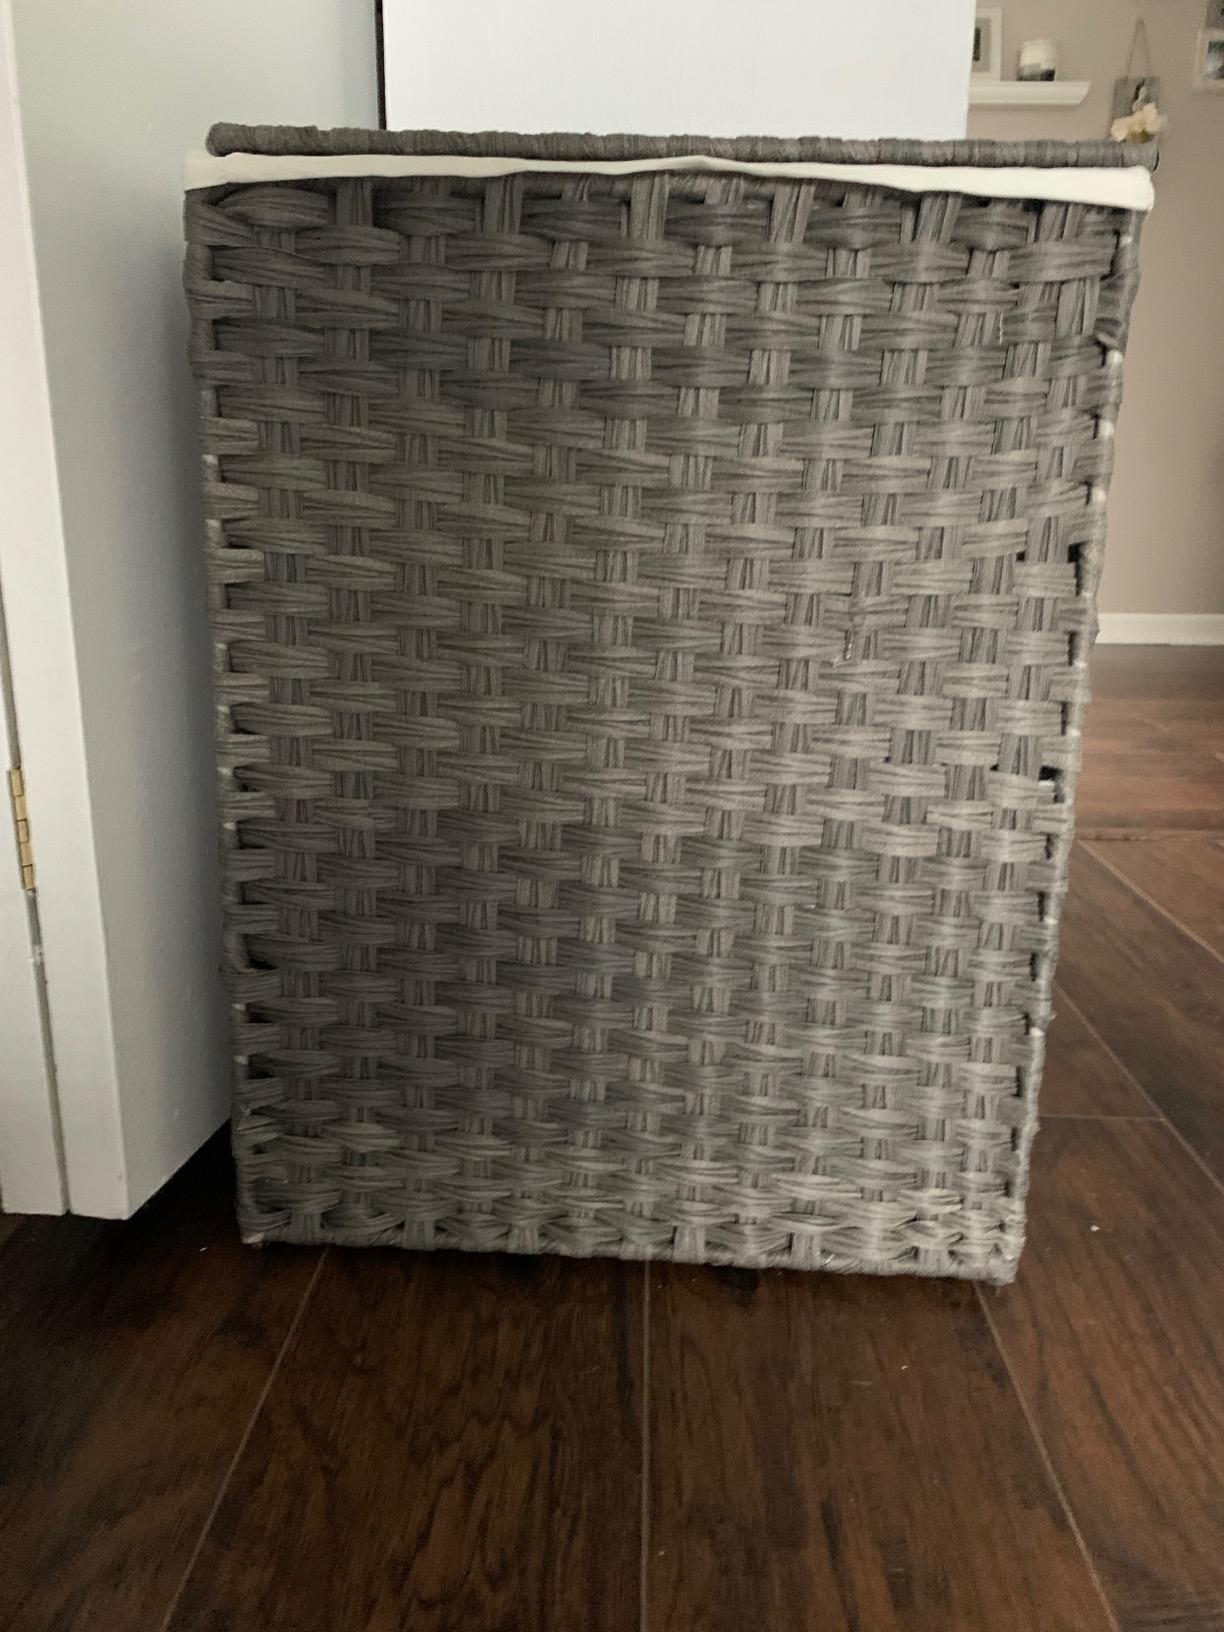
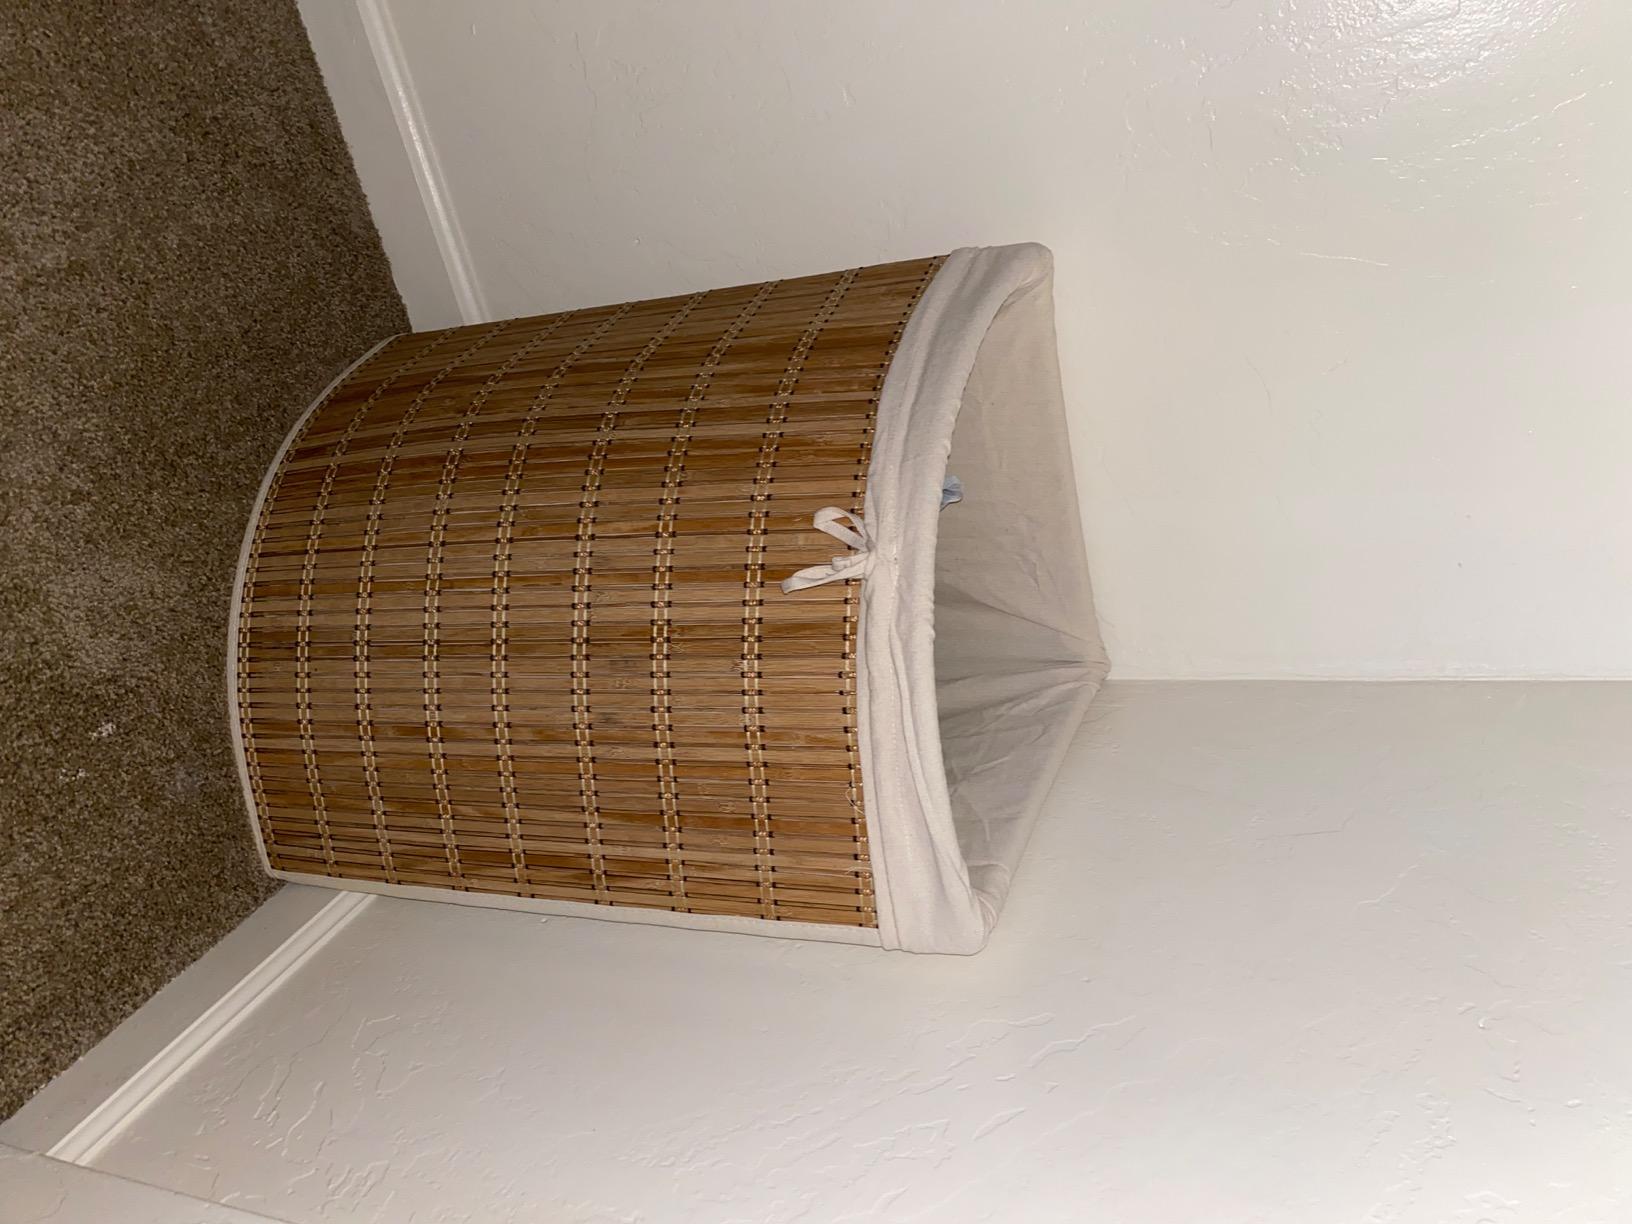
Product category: items_hamper
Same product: no